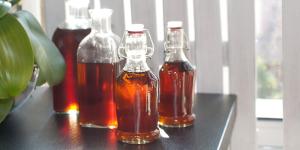
licor japones umeshu